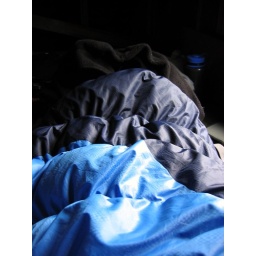
I felt cosy in my sleeping bag - but it was time to get up...